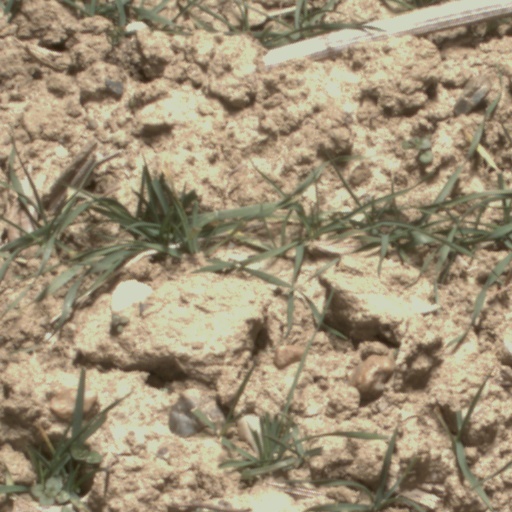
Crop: wheat